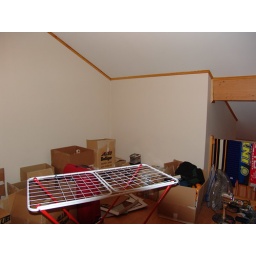
More of the upstairs living room, the fish tank will go against this wall at the back when it arrives.